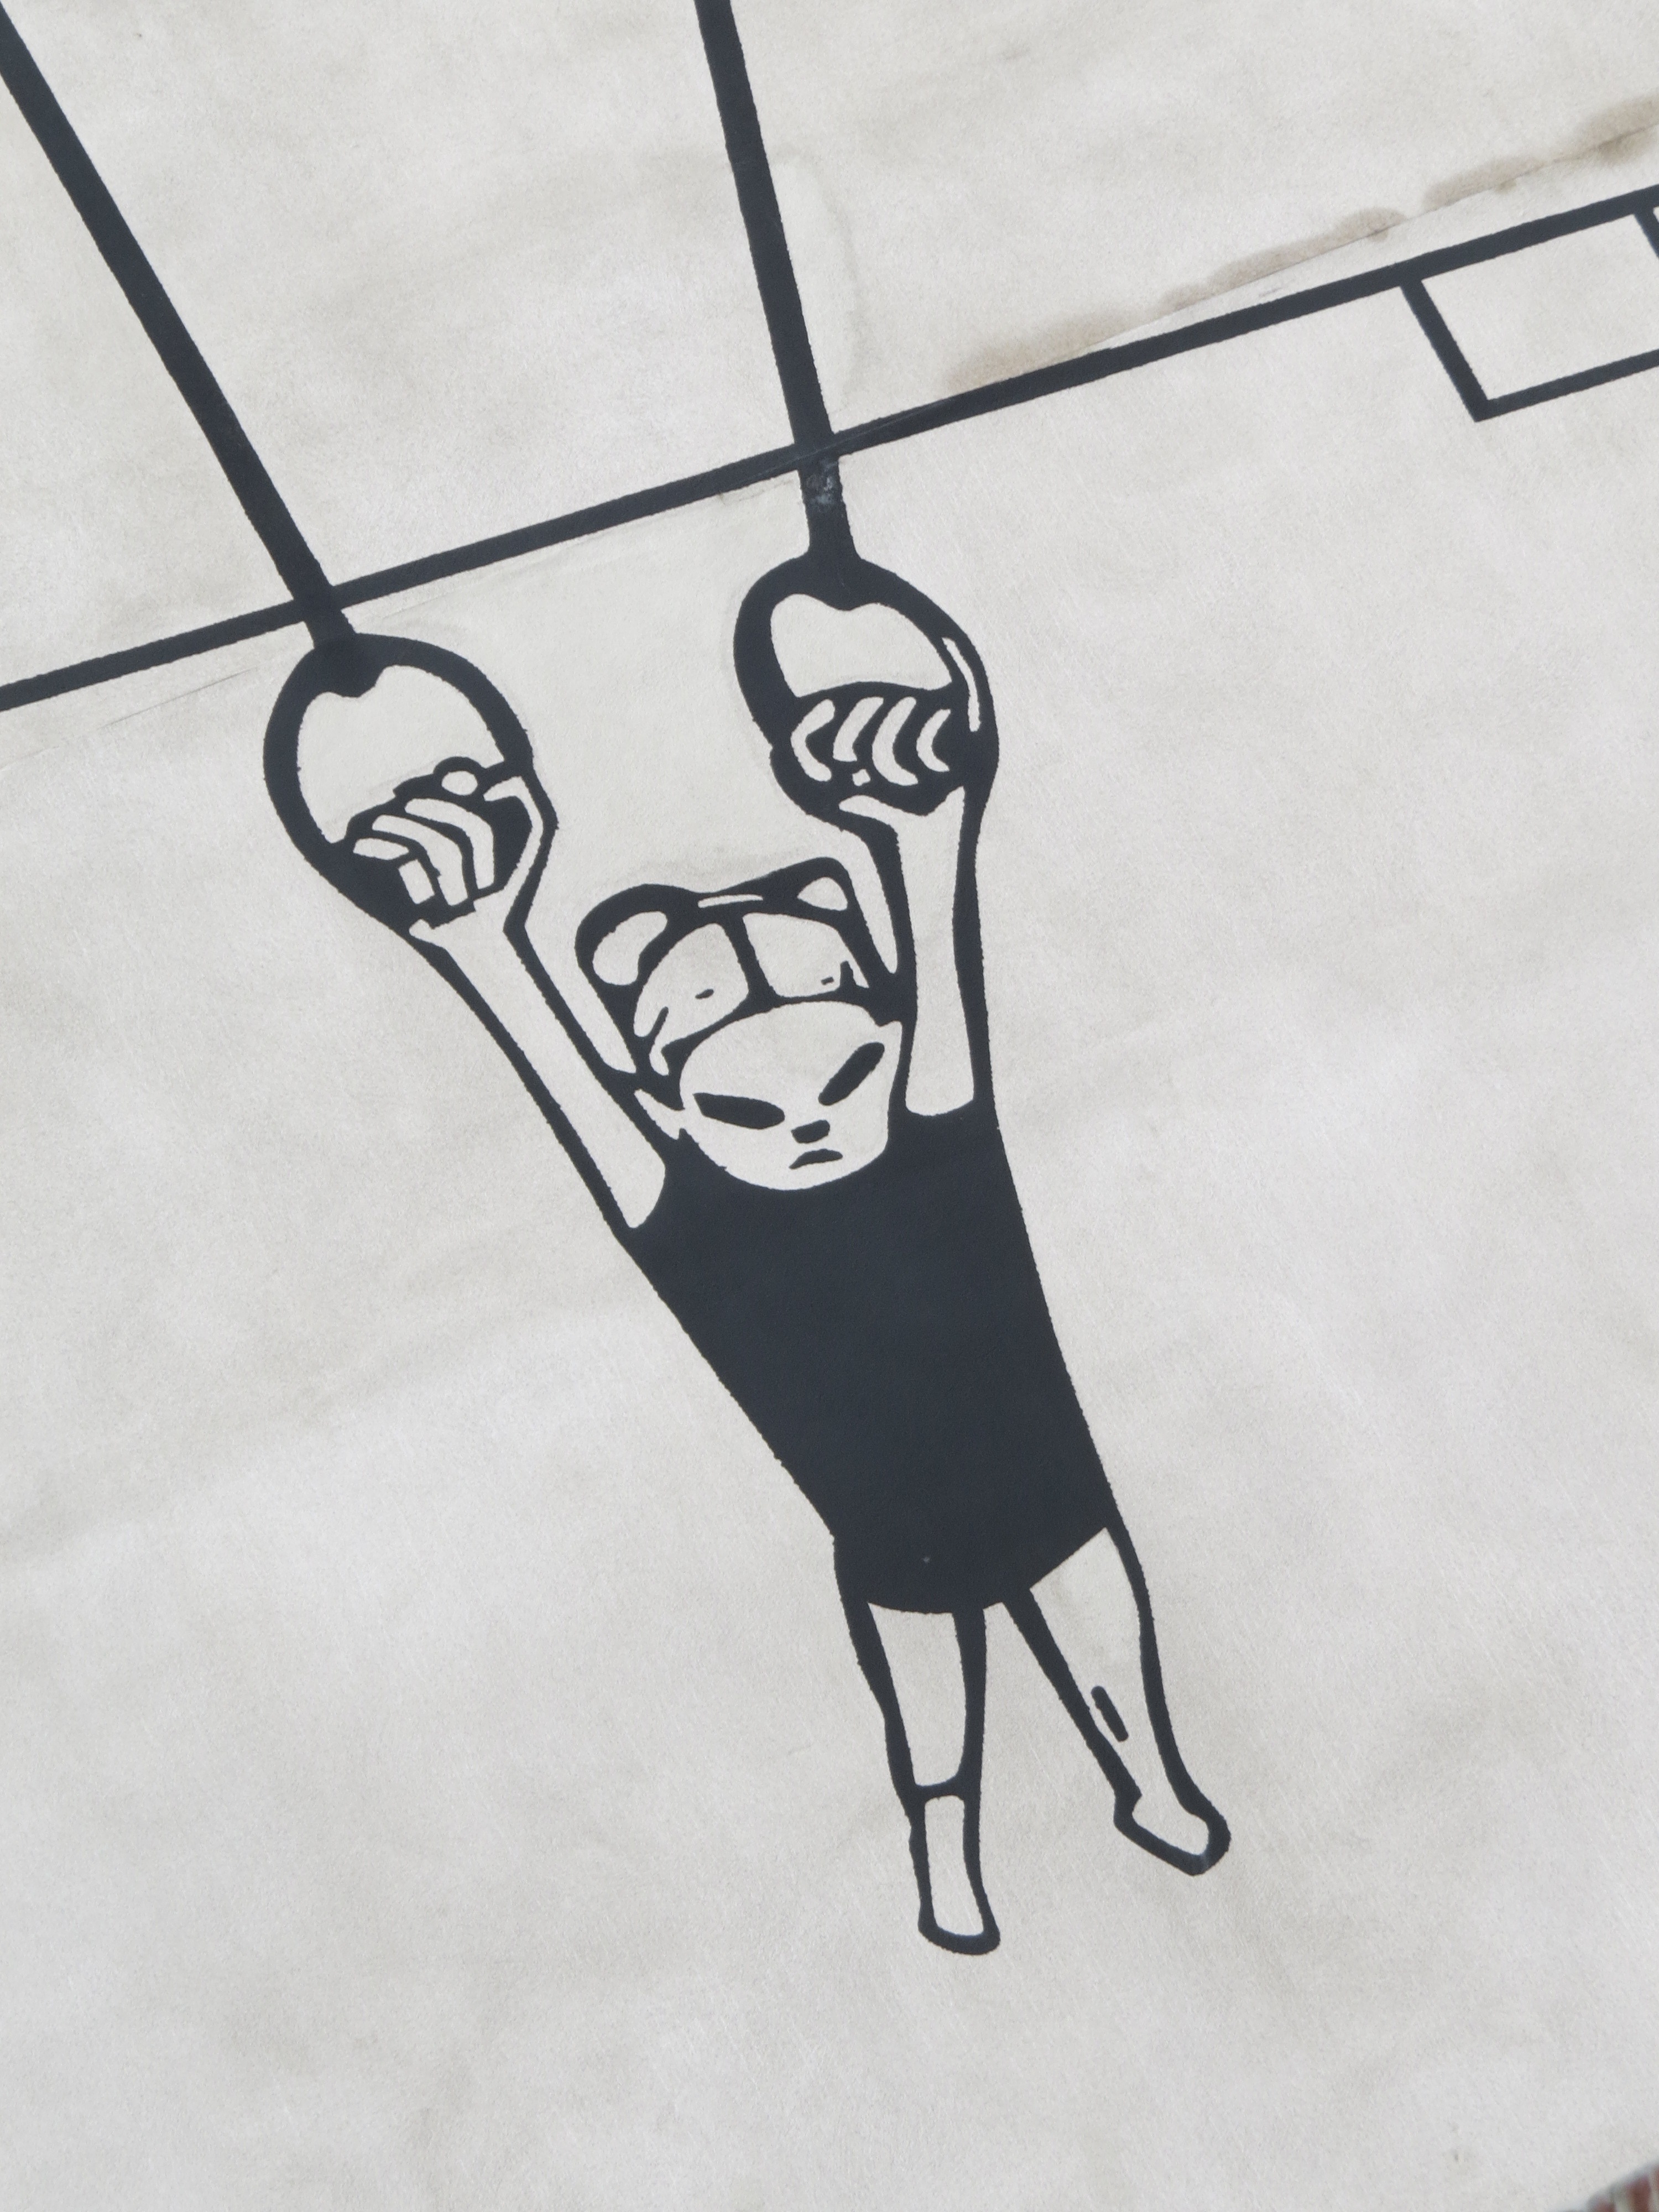
white, sport, wall, motivation, art, sketch, drawing, illustration, calligraphy, murals, rings, shape, gymnastics